STS Young Endeavour (1987)

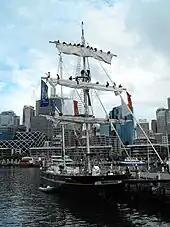
The youth crew of "Young Endeavour" manning the yards at the end of a day sail

Under the scheme, 24 to 30 "youth crew" (aged between 16 and 23) join a voyage to supplement the 9-10 naval personnel from the Mine Warfare, Hydrographic and Patrol Boat Force, which "Young Endeavour" is attached to. Over 500 youth crew per year participate in the scheme, and are selected for the voyages by a biannual ballot. Each voyage typically lasts ten to eleven days, during which the youth crew rotate through most roles aboard the ship, stand watches, and help with "Young Endeavour"s operation. Near the end of the voyage, the crew undergoes "command day": a 24-hour period in which the ship is entirely under control of the youth crew. As part of most voyages, the combined crew takes a group of special needs youth on a half-day sail.